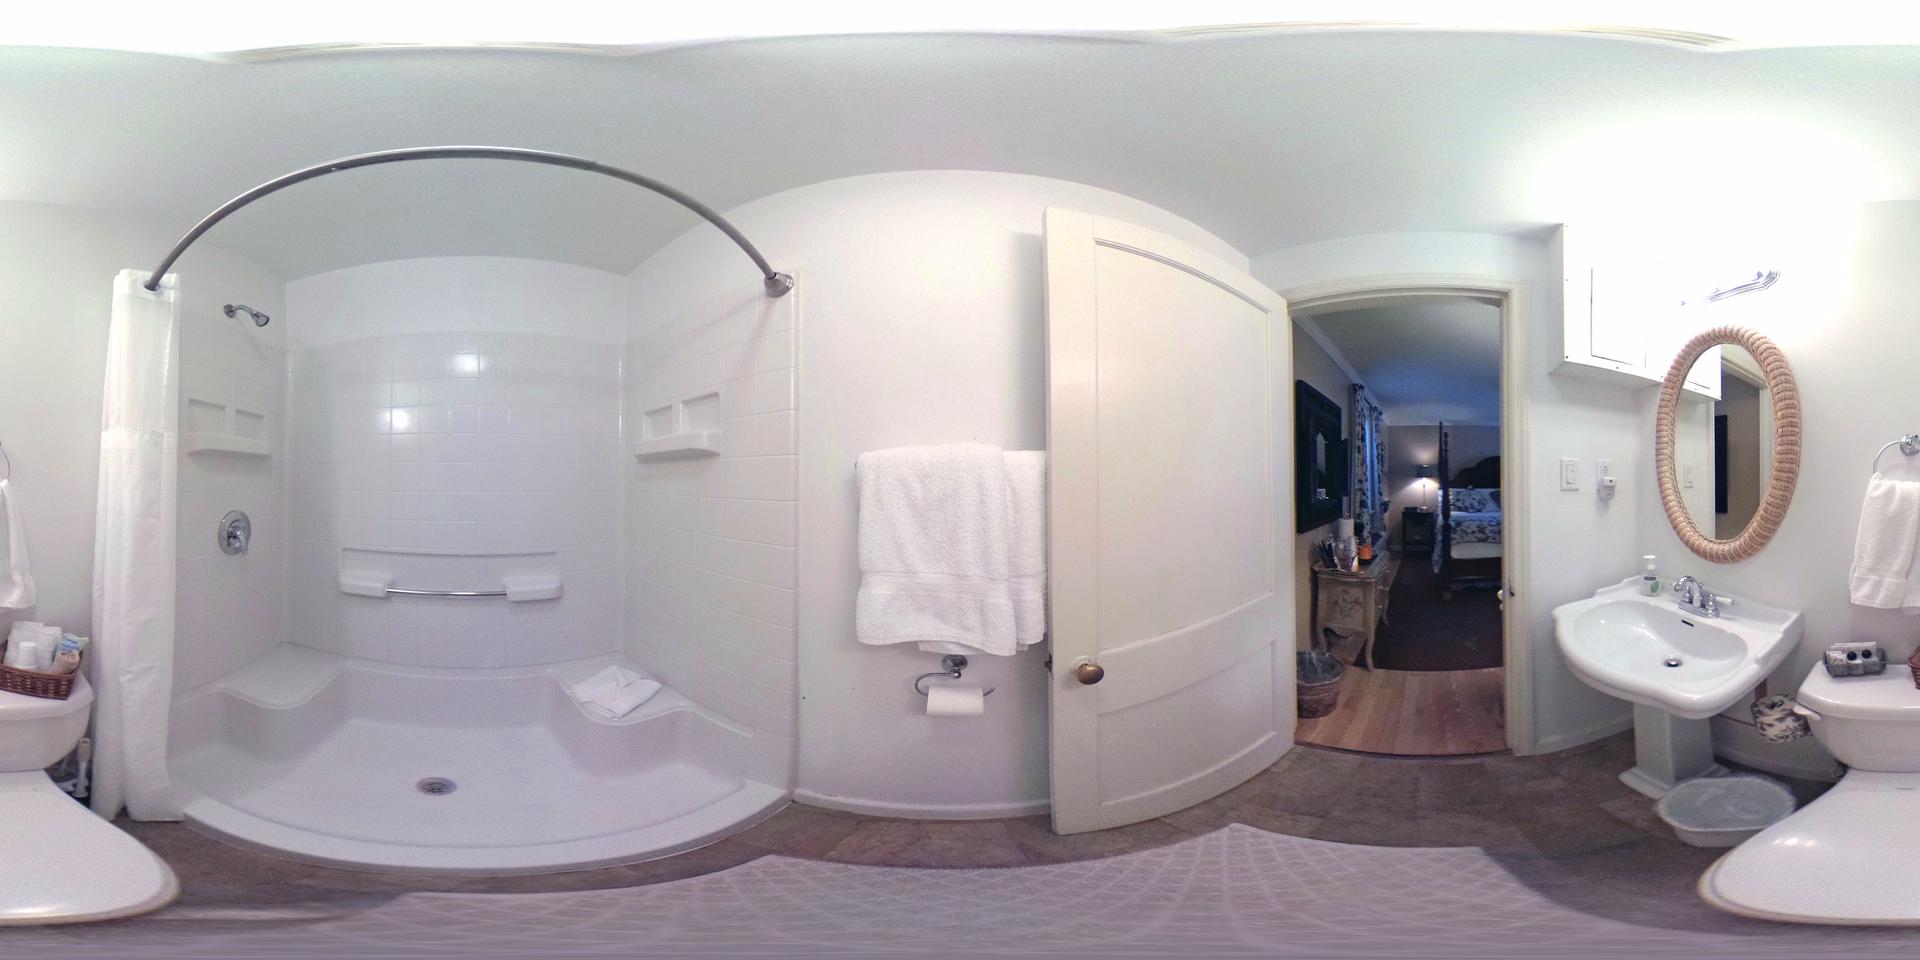
Referred object: the white towel hanging on the door

Referred object: the oval wicker-framed mirror

Referred object: the towel hanging opposite the sink